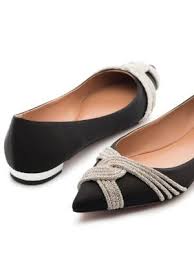
Label: Ballet Flat